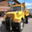
Label: truck